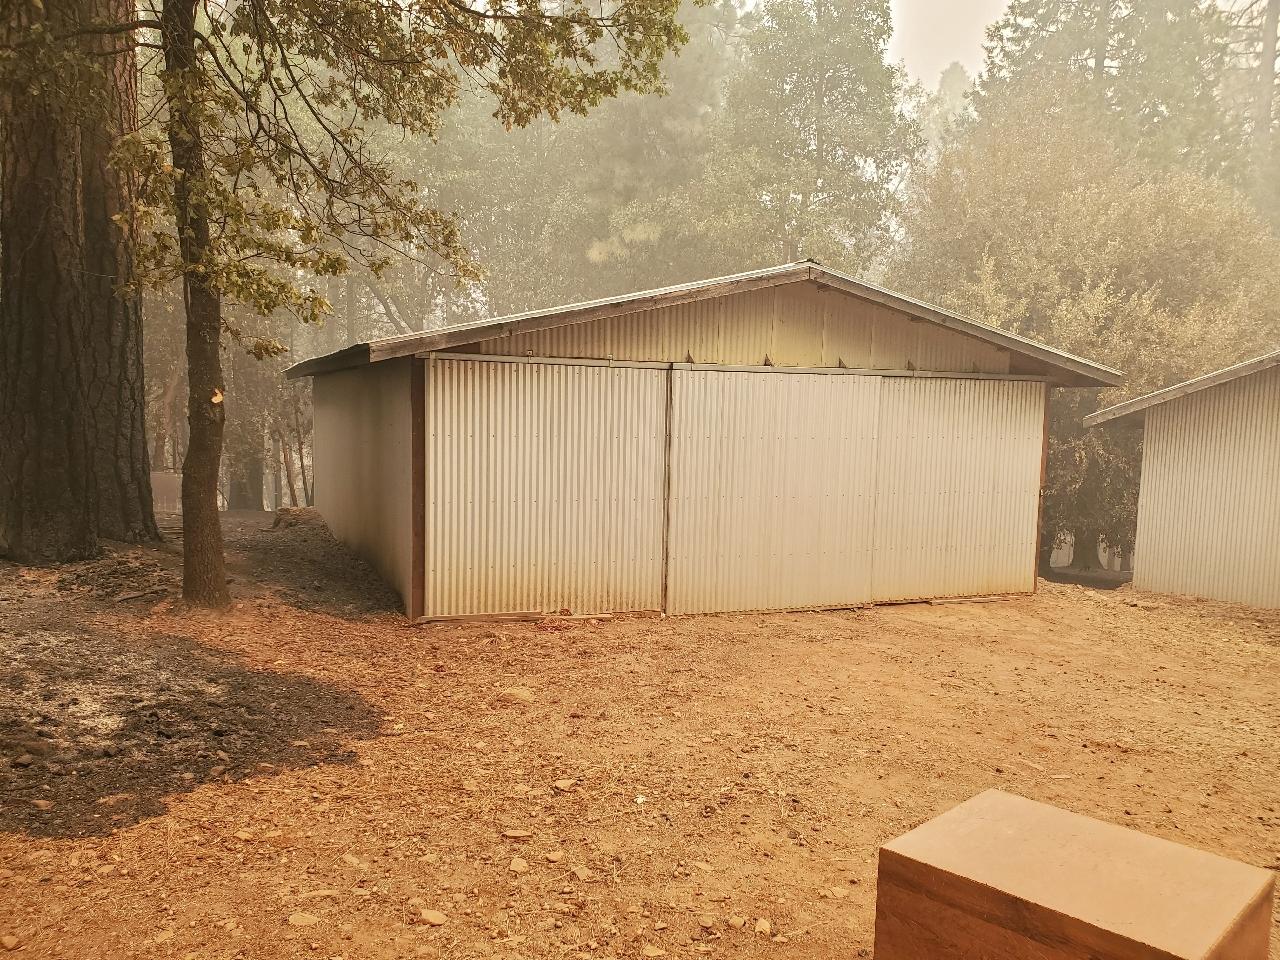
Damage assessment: no_damage